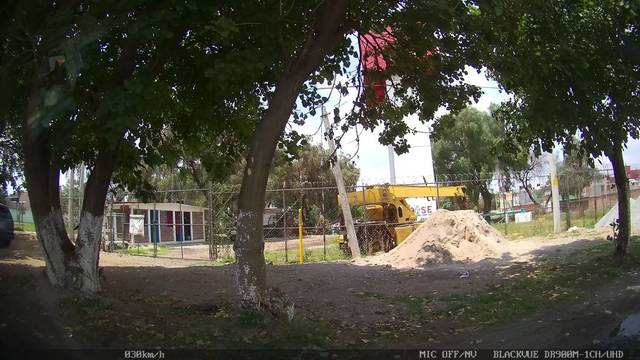
Region: Mexico
Coordinates: 19.59, -99.034